Alexis Toth

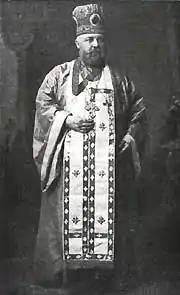

Alexis Georgievich Toth (also Alexis of Wilkes-Barre; March 14, 1853 – May 7, 1909) was a Slovak-born Russian Orthodox priest and former Ruthenian Catholic priest in the United States. Rejected by the American Catholic bishop John Ireland, Toth became Eastern Orthodox and was responsible for the conversions of some 20,000 Eastern Catholics to the Russian Orthodox Church. This contributed greatly to the growth of Eastern Orthodoxy in the United States and the eventual establishment of the Orthodox Church in America. He was glorified by the Orthodox Church in 1994.